Describe the emotion expressed in this image:  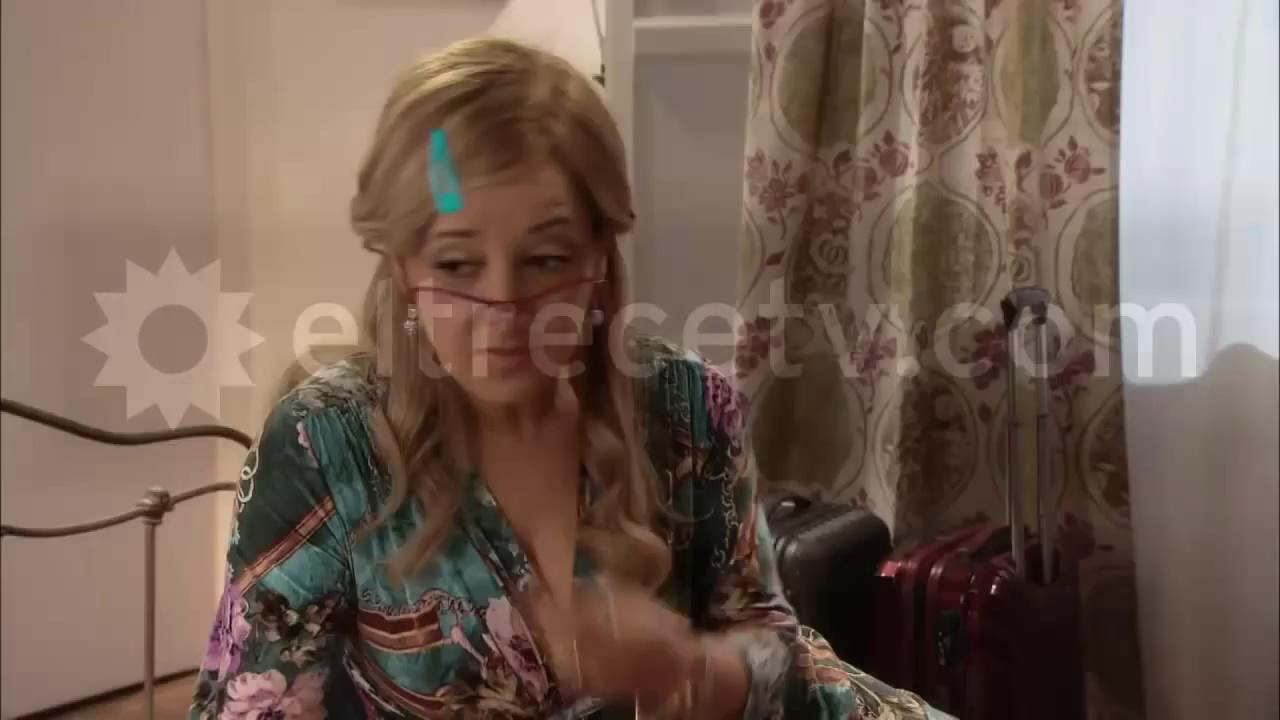
This person displays Suffering, valence and arousal with low intensity.